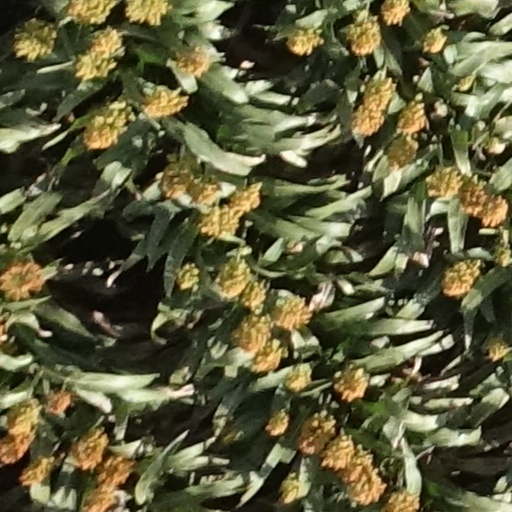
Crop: sorghum